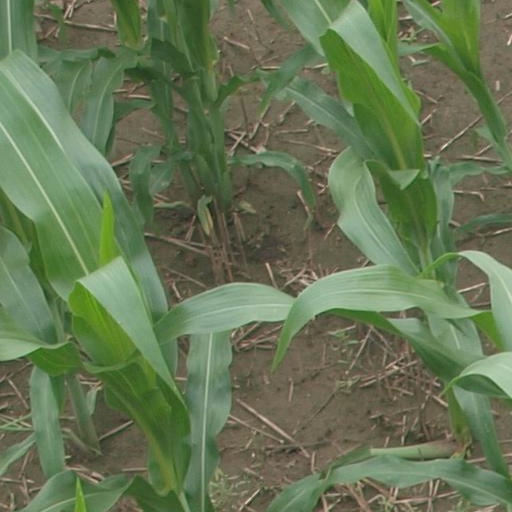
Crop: maize; corn